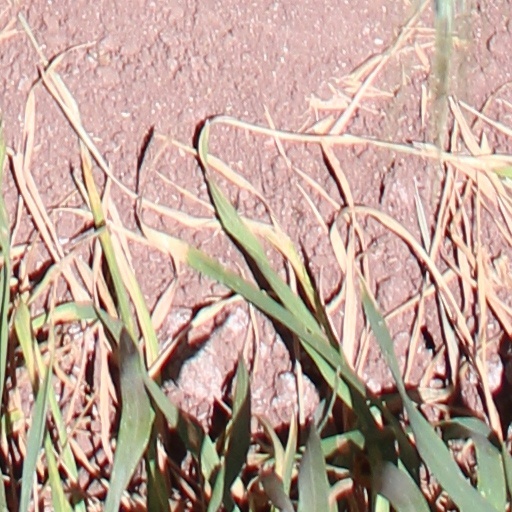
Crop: wheat